Eugène Pierre Nicolas Fournier

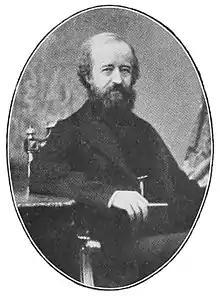
Eugène Pierre Nicolas Fournier

Eugène Pierre Nicolas Fournier (15 February 1834, Paris – 10 June 1884) was a French botanist.